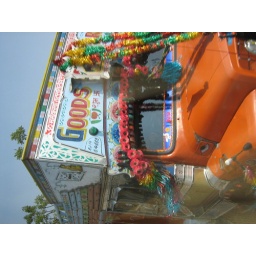
one of the many madly decorated lorries flying by our bus window